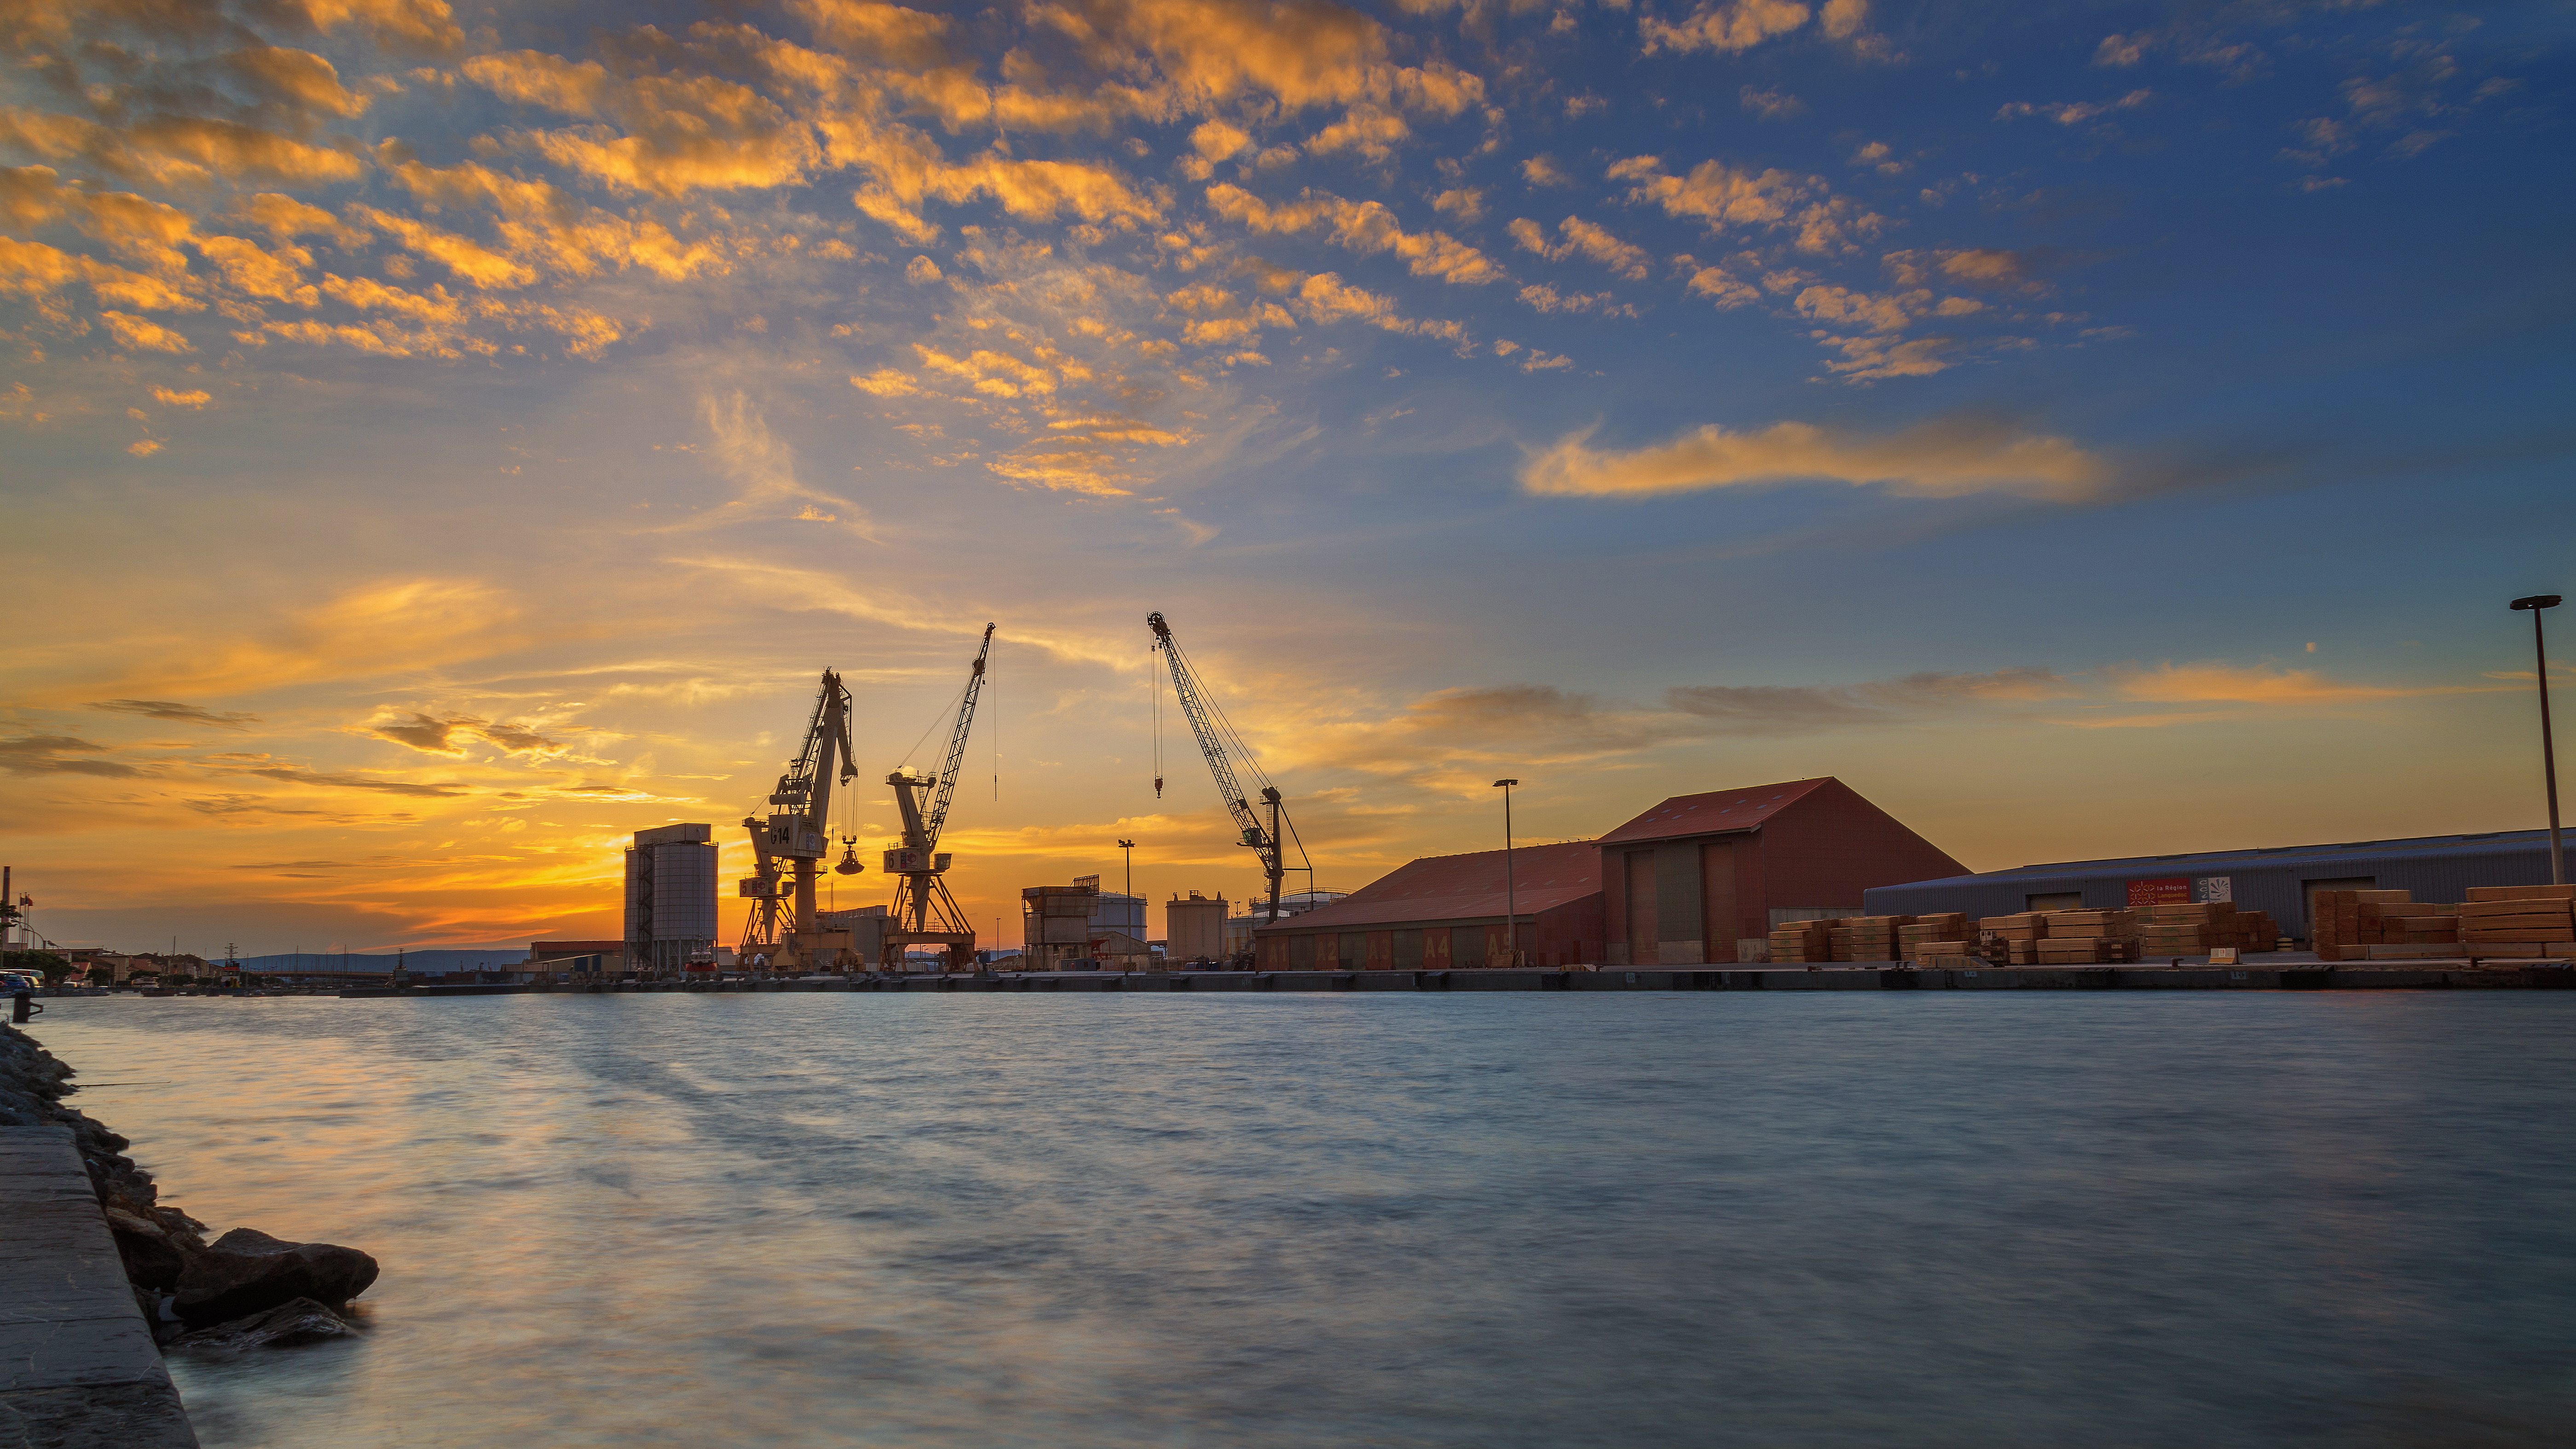
sea, coast, ocean, horizon, cloud, sky, sun, sunrise, sunset, skyline, sunlight, morning, dawn, cityscape, dusk, evening, reflection, vehicle, canon, seascape, bay, harbor, port, clouds, nuages, ciel, nuage, soleil, longexposure, waterscape, le, soleilcouchant, canoneos5dmarkiii, portlanouvelle, canonef2410514lisusm, couchant, porlanouvelle, afterglow